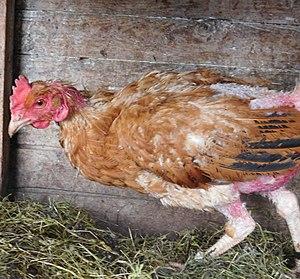
Le picage est un comportement de l'oiseau, qui consiste à se donner des coups de bec et s'arracher les plumes ou à becquer ses congénères et leur arracher les plumes.